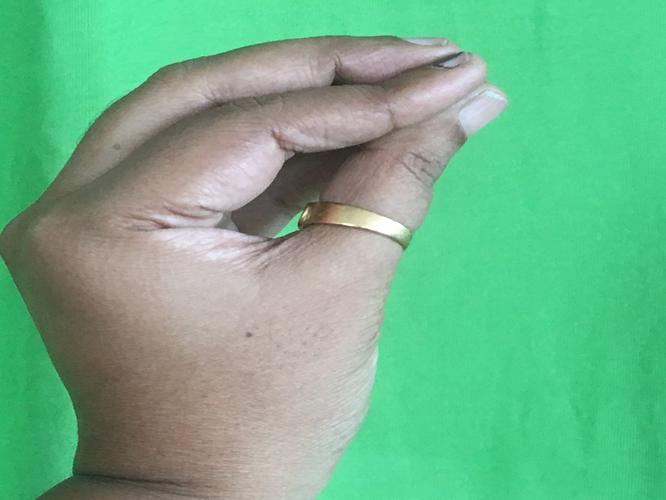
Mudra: Mukulam
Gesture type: single_hand